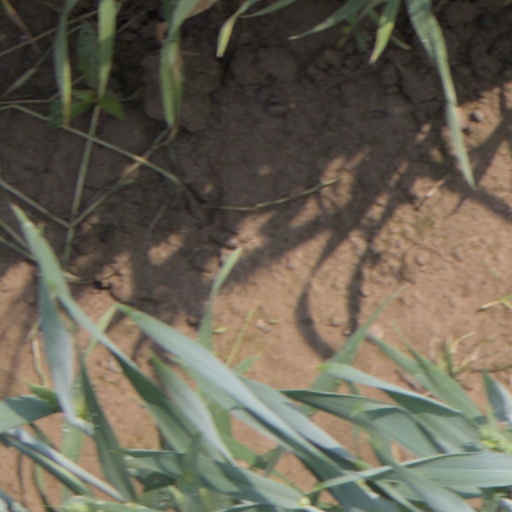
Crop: wheat